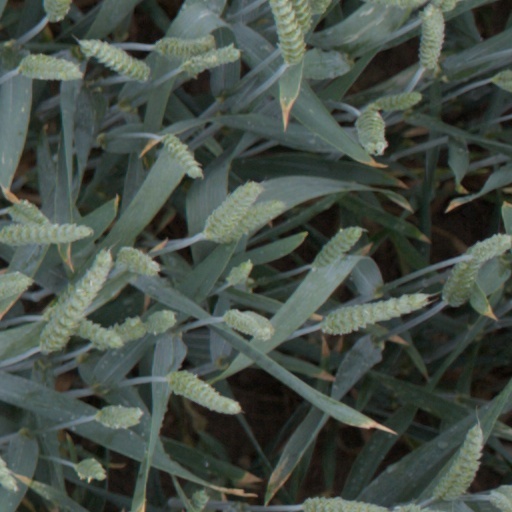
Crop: wheat